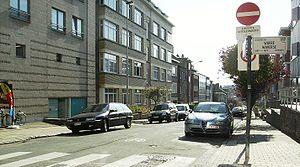
avenue Henri Strauven Auderghem
L'avenue Henri Strauven est une rue bruxelloise de la commune d'Auderghem qui descend de la chaussée de Wavre au boulevard des Invalides.